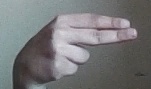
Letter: ain